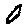
Label: 0